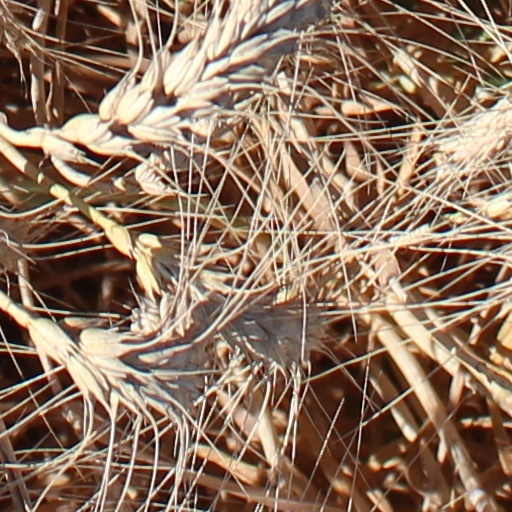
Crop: wheat